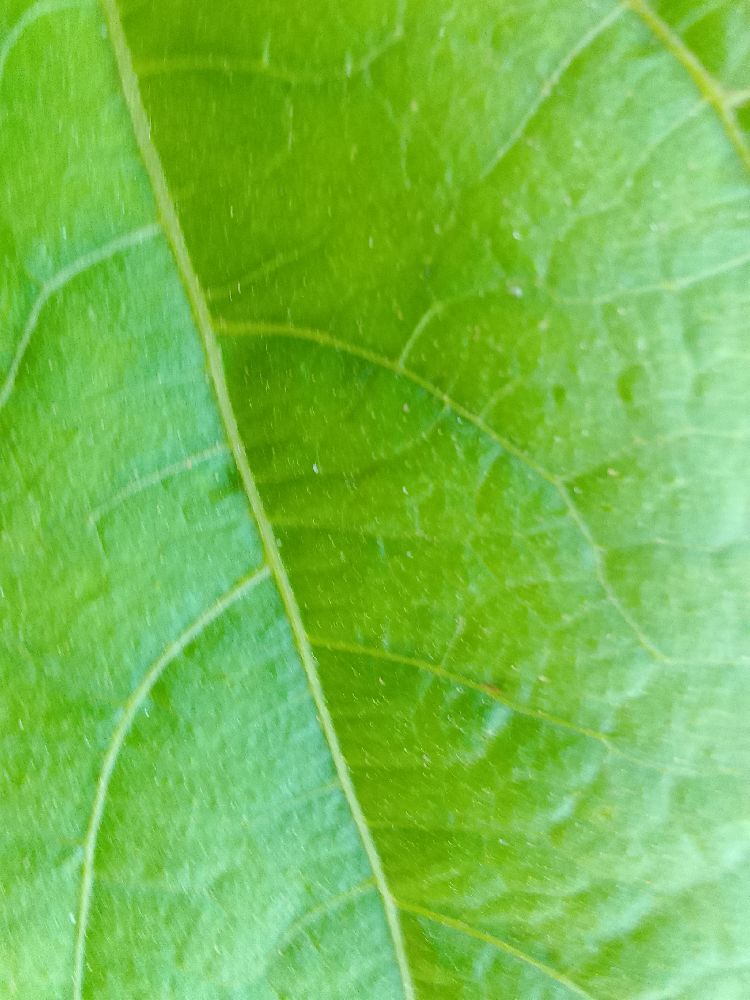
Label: healthy